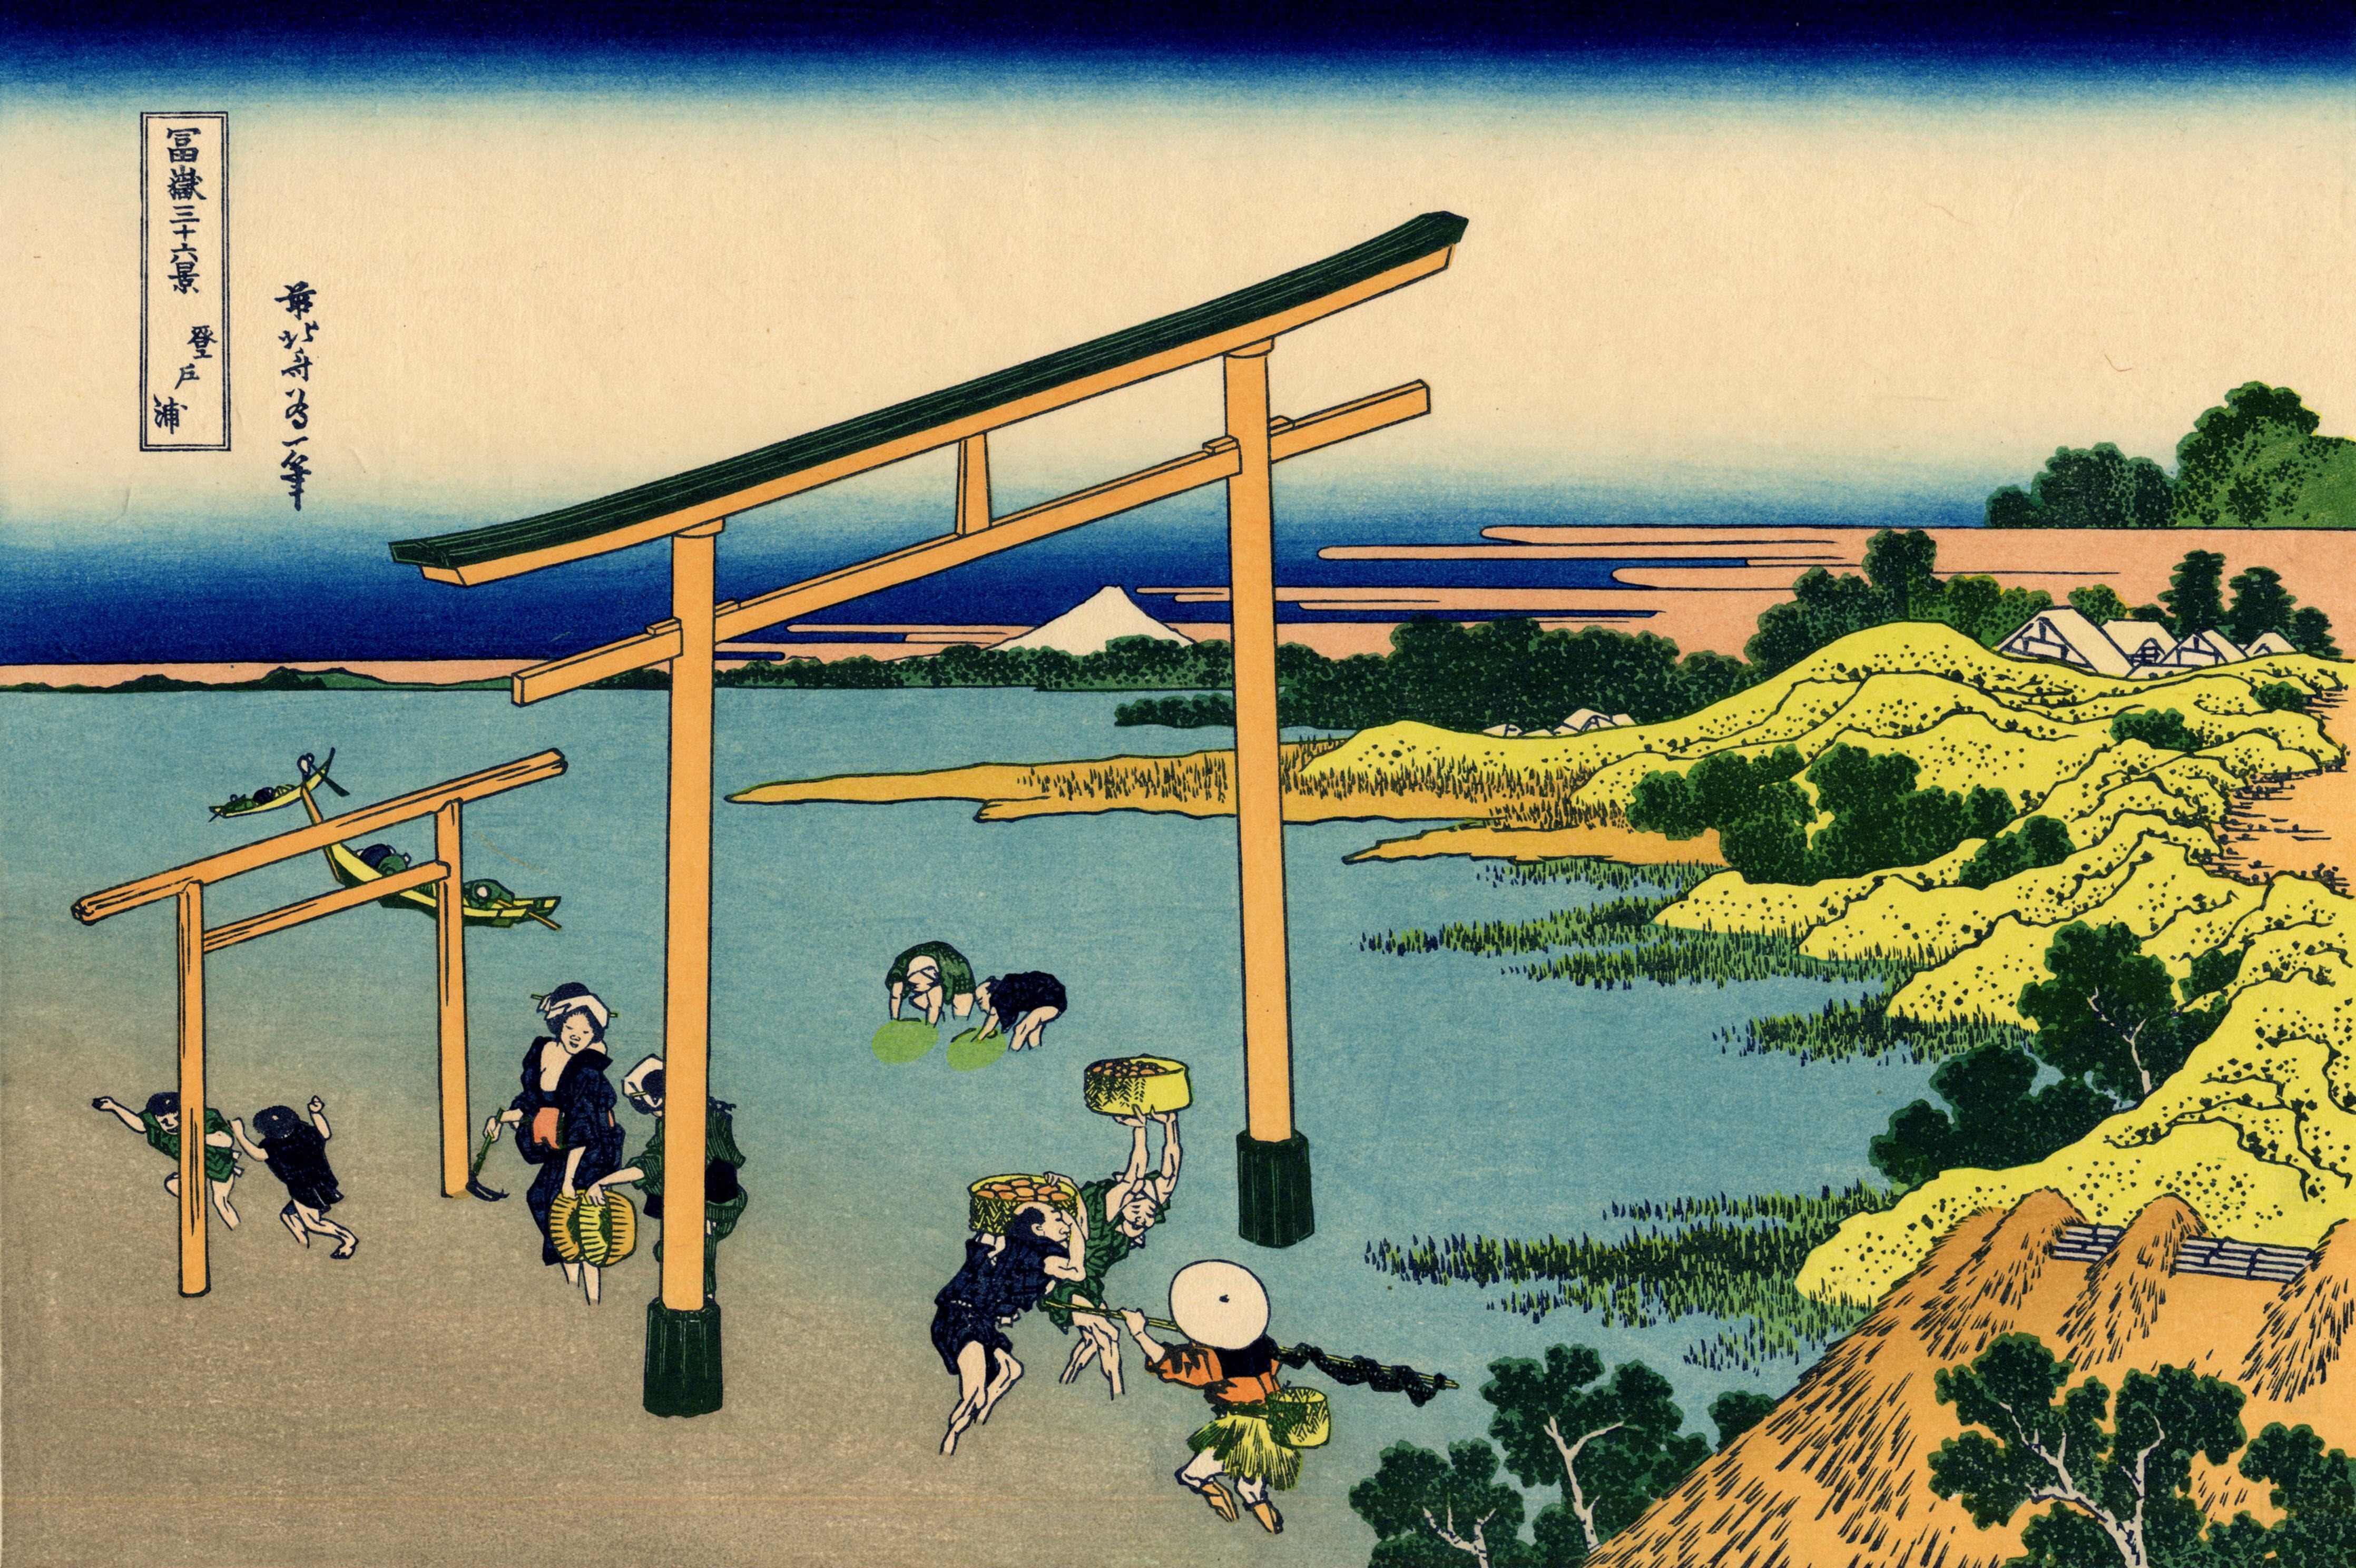
buddhism, gate, japan, religious, illustration, japanese, shrine, torii, culture, heritage, screenshot